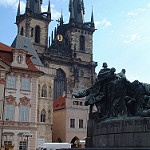
Label: non_damage_buildings_street